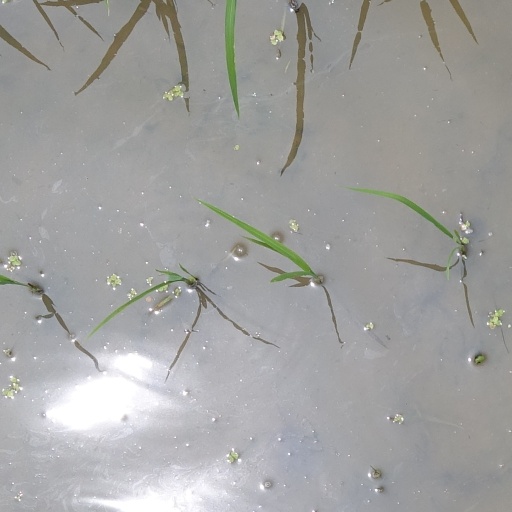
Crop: rice